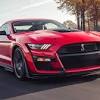
Vehicle type: Cars